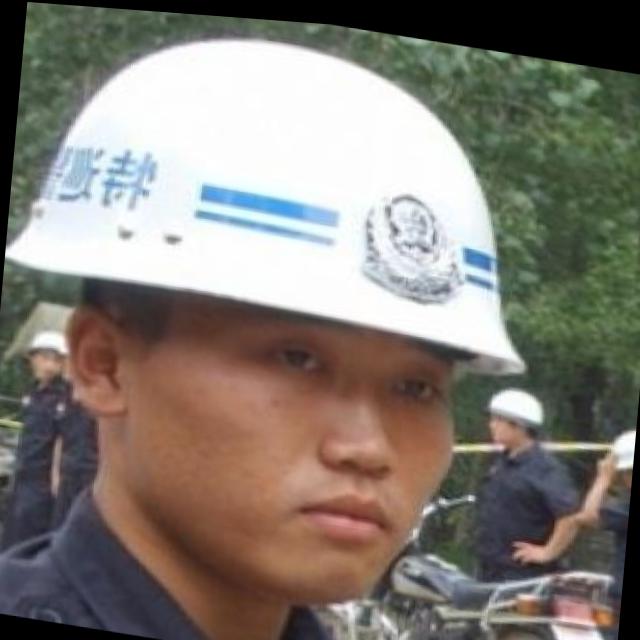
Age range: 21-44